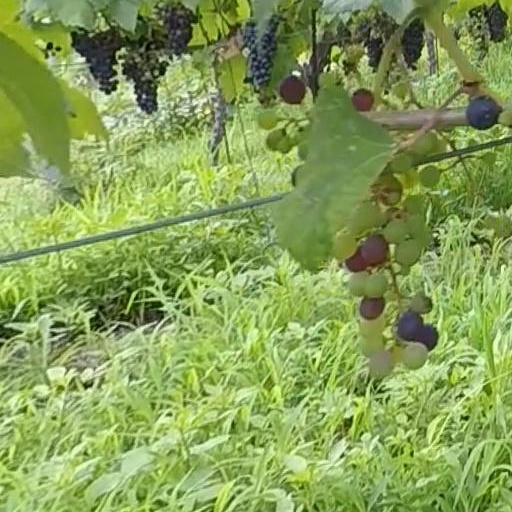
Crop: grape